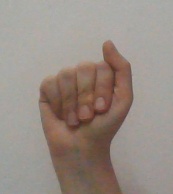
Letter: saad